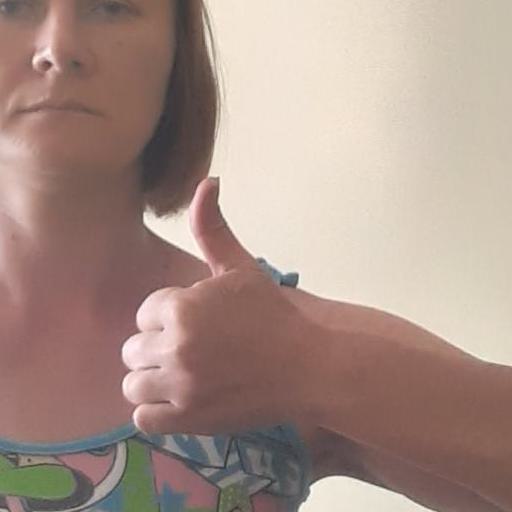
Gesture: like